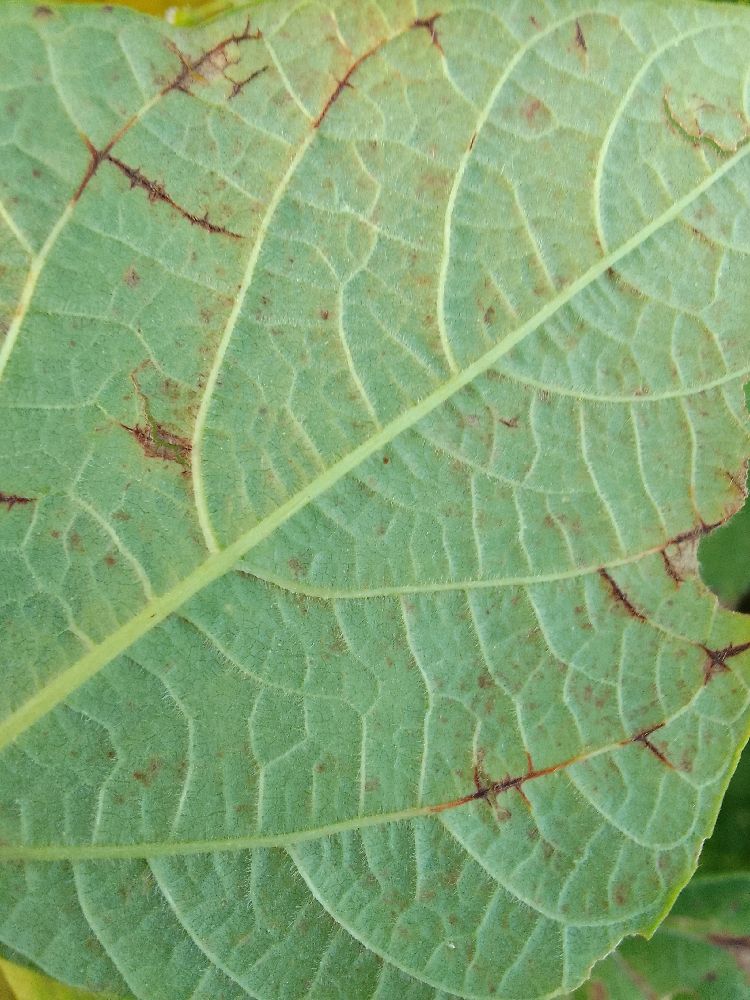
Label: anthracnose